HMS Southern Prince

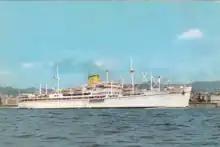
"Anna C." as a Costa cruise ship in 1959

In 1946, ownership of "Southern Prince" was transferred from Prince Line to the Ministry of Transport. In April 1947 she was returned to her owners, who then sold her on to Giacomo Costa fu Andrea. Costa renamed her "Anna C." and registered her in Genoa. Her Italian call sign was ICKA. Costa put her in passenger service between Italy and South America.